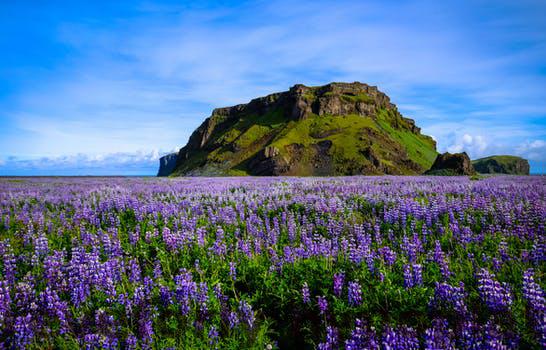
Label: Watermark